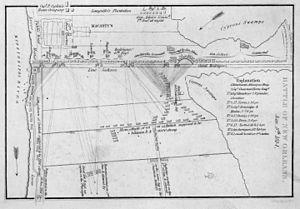
La bataille de La Nouvelle-Orléans, qui eut lieu le 8 janvier 1815 en Louisiane, est la dernière bataille de la guerre anglo-américaine de 1812. Les forces britanniques, débarquées dans ce territoire récemment acquis par les États-Unis lors de la vente de la Louisiane, sont vaincues par les hommes d'Andrew Jackson avec l'aide des canons de Jean Lafitte.